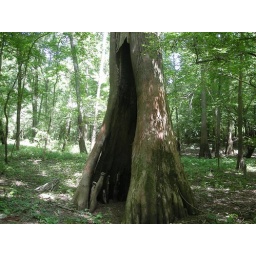
A tree you can literally walk right inside of! Taken in the forest located in Warren, Ar.